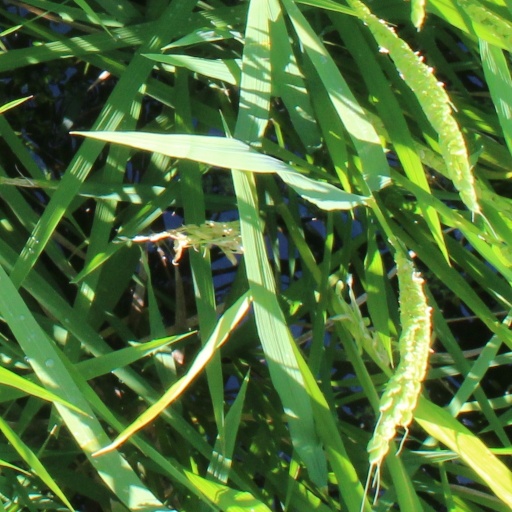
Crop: rice